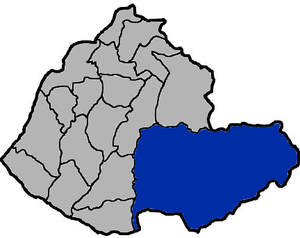
Tai'an est une commune du comté de Miaoli située sur l'île de Taïwan, en Asie de l'Est.